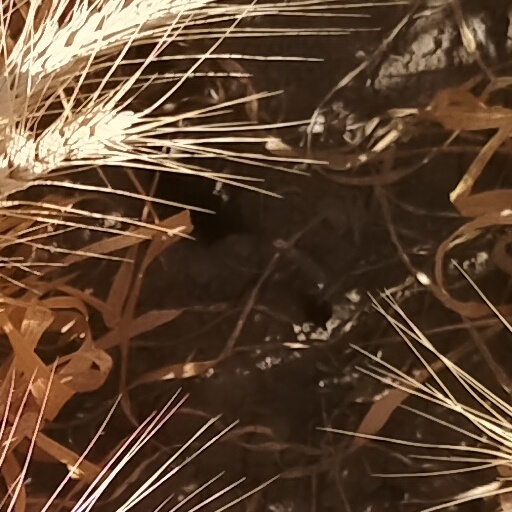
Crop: wheat